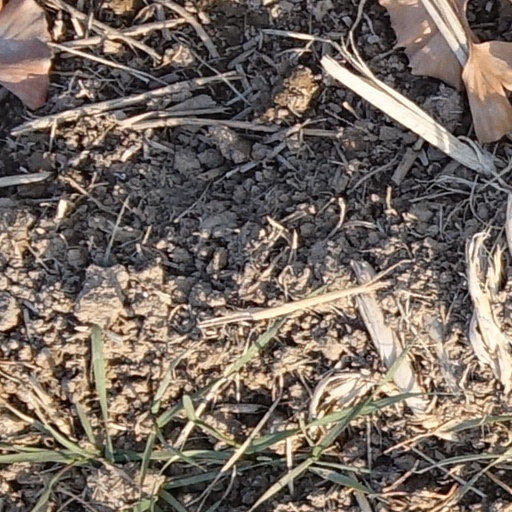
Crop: wheat